George Ewing Martin

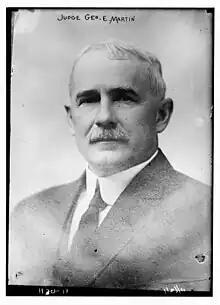

George Ewing Martin (November 23, 1857 – April 14, 1948) was the chief justice of the United States Court of Appeals for the District of Columbia and previously was an associate judge and later the presiding judge of the United States Court of Customs Appeals.